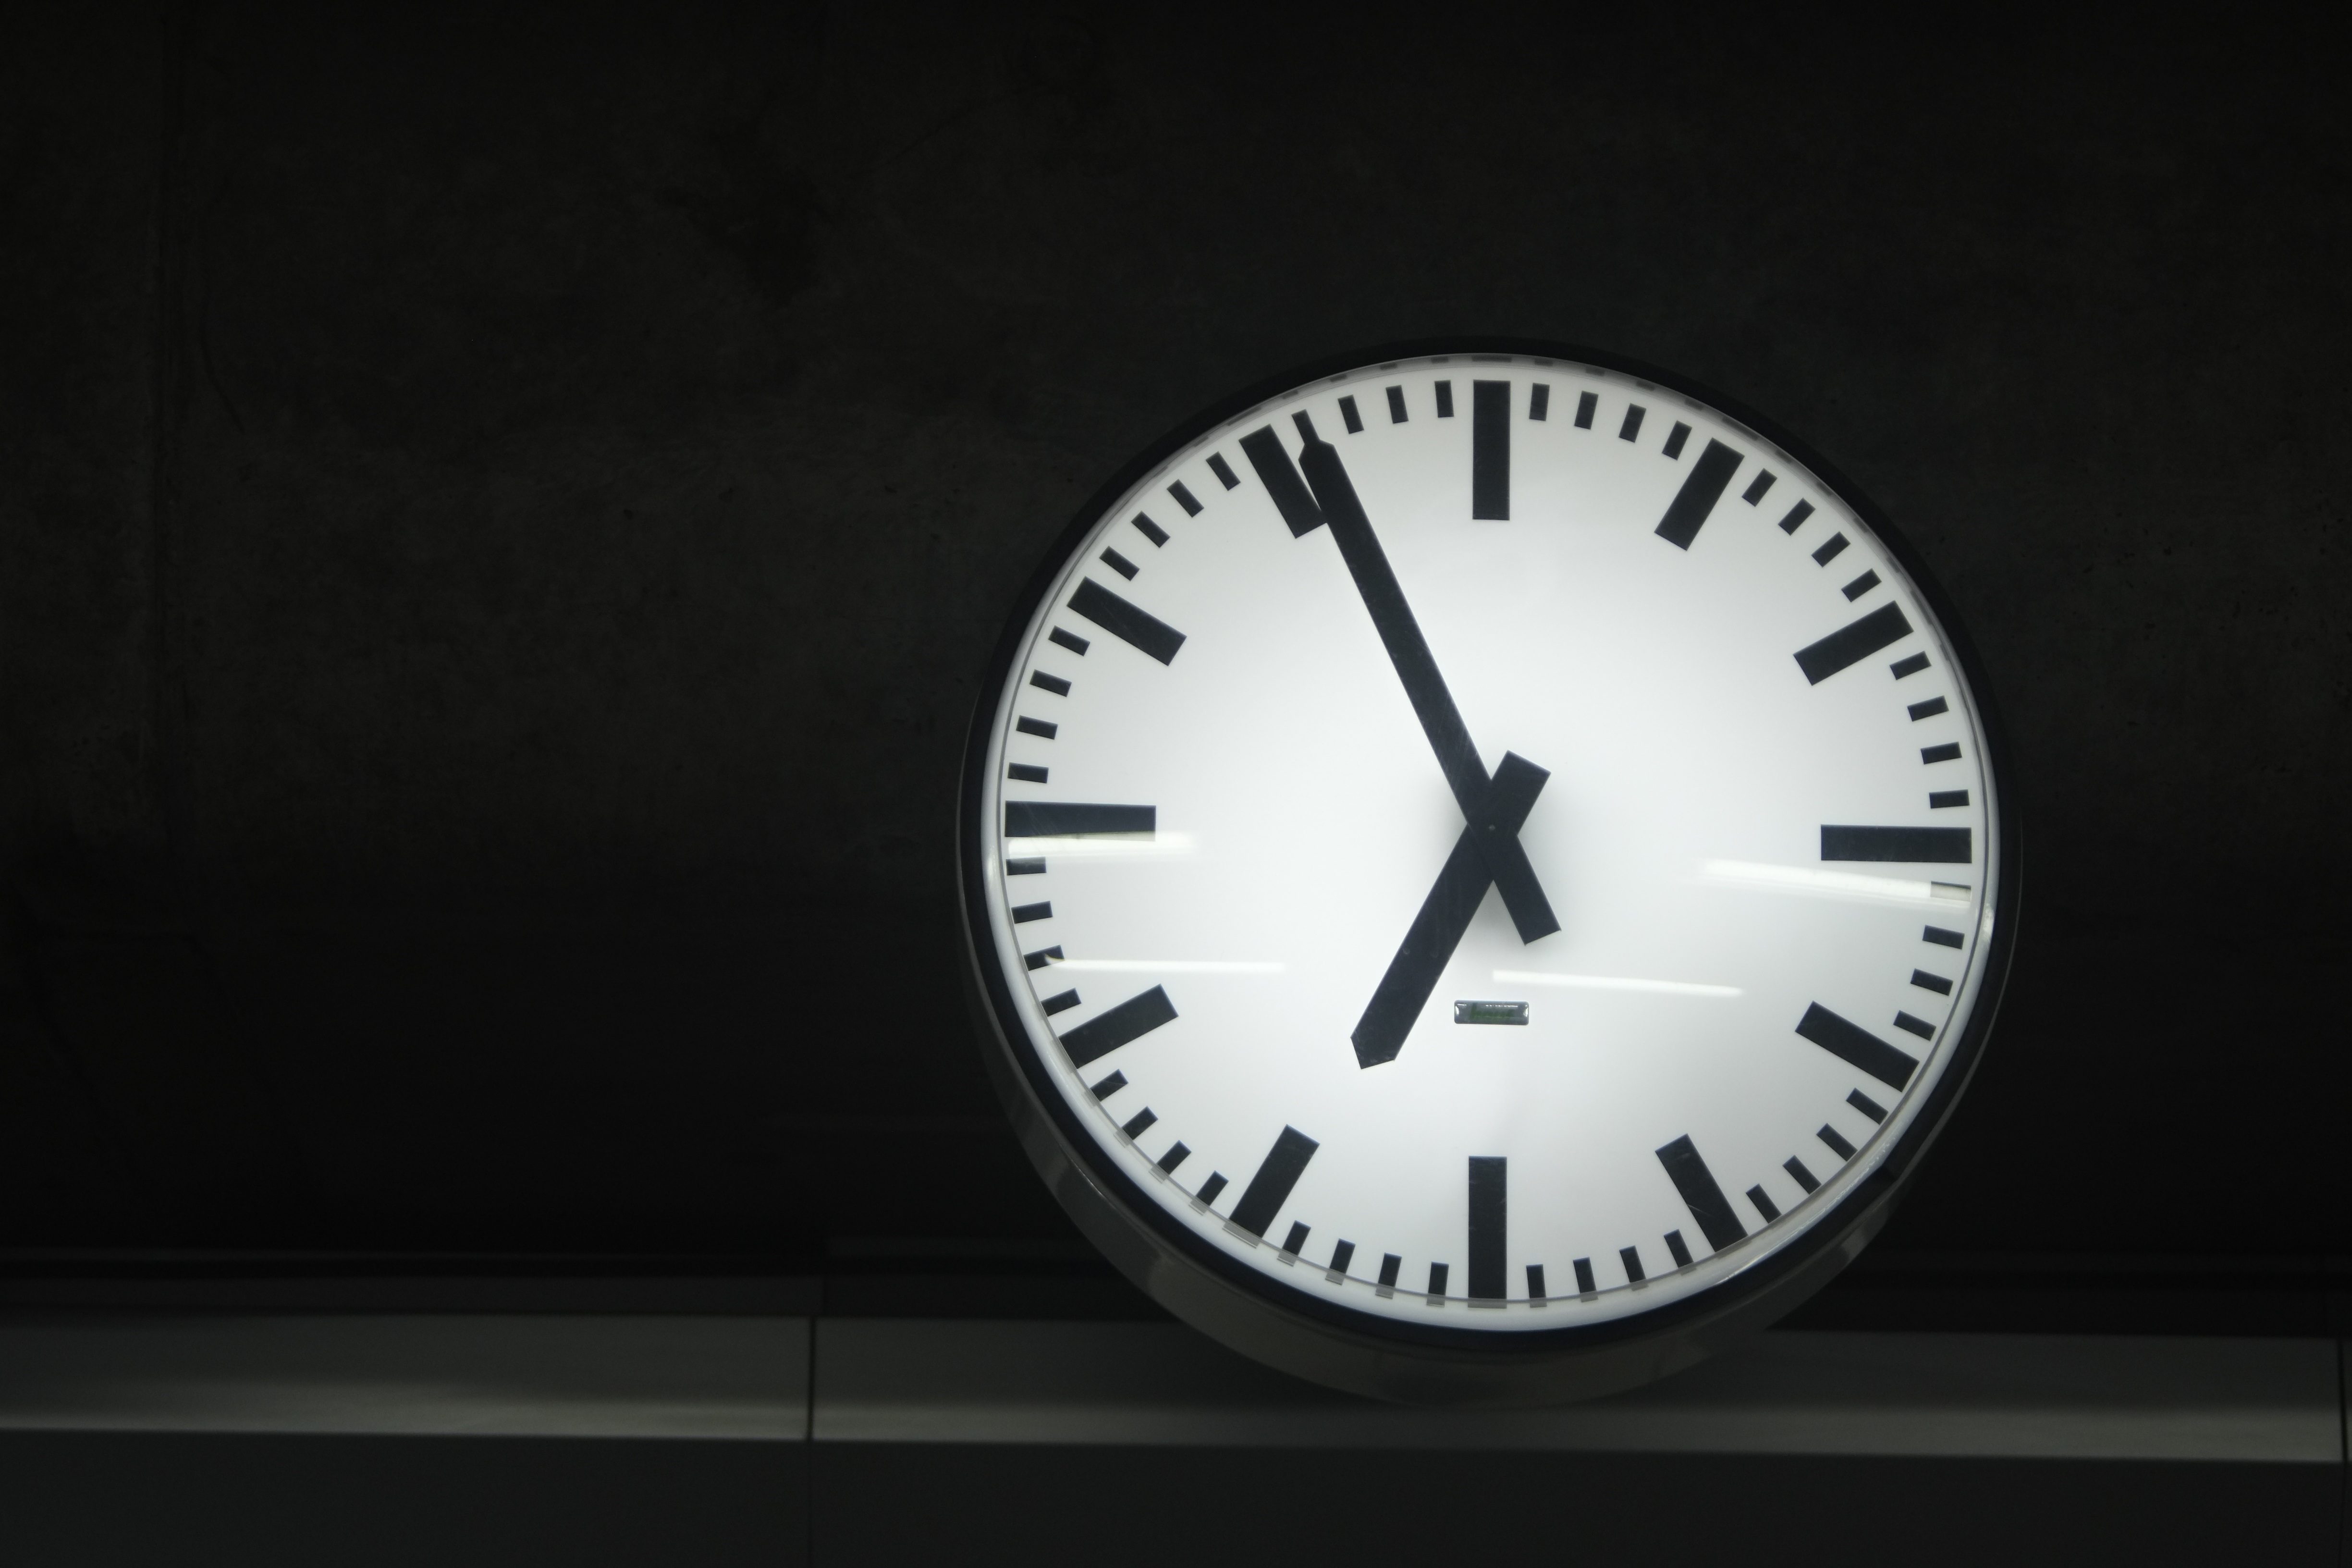
watch, black and white, white, night, clock, time, number, train, evening, symbol, black, furniture, decor, minute, dial, day, six, seven, second, ticking, home accessories